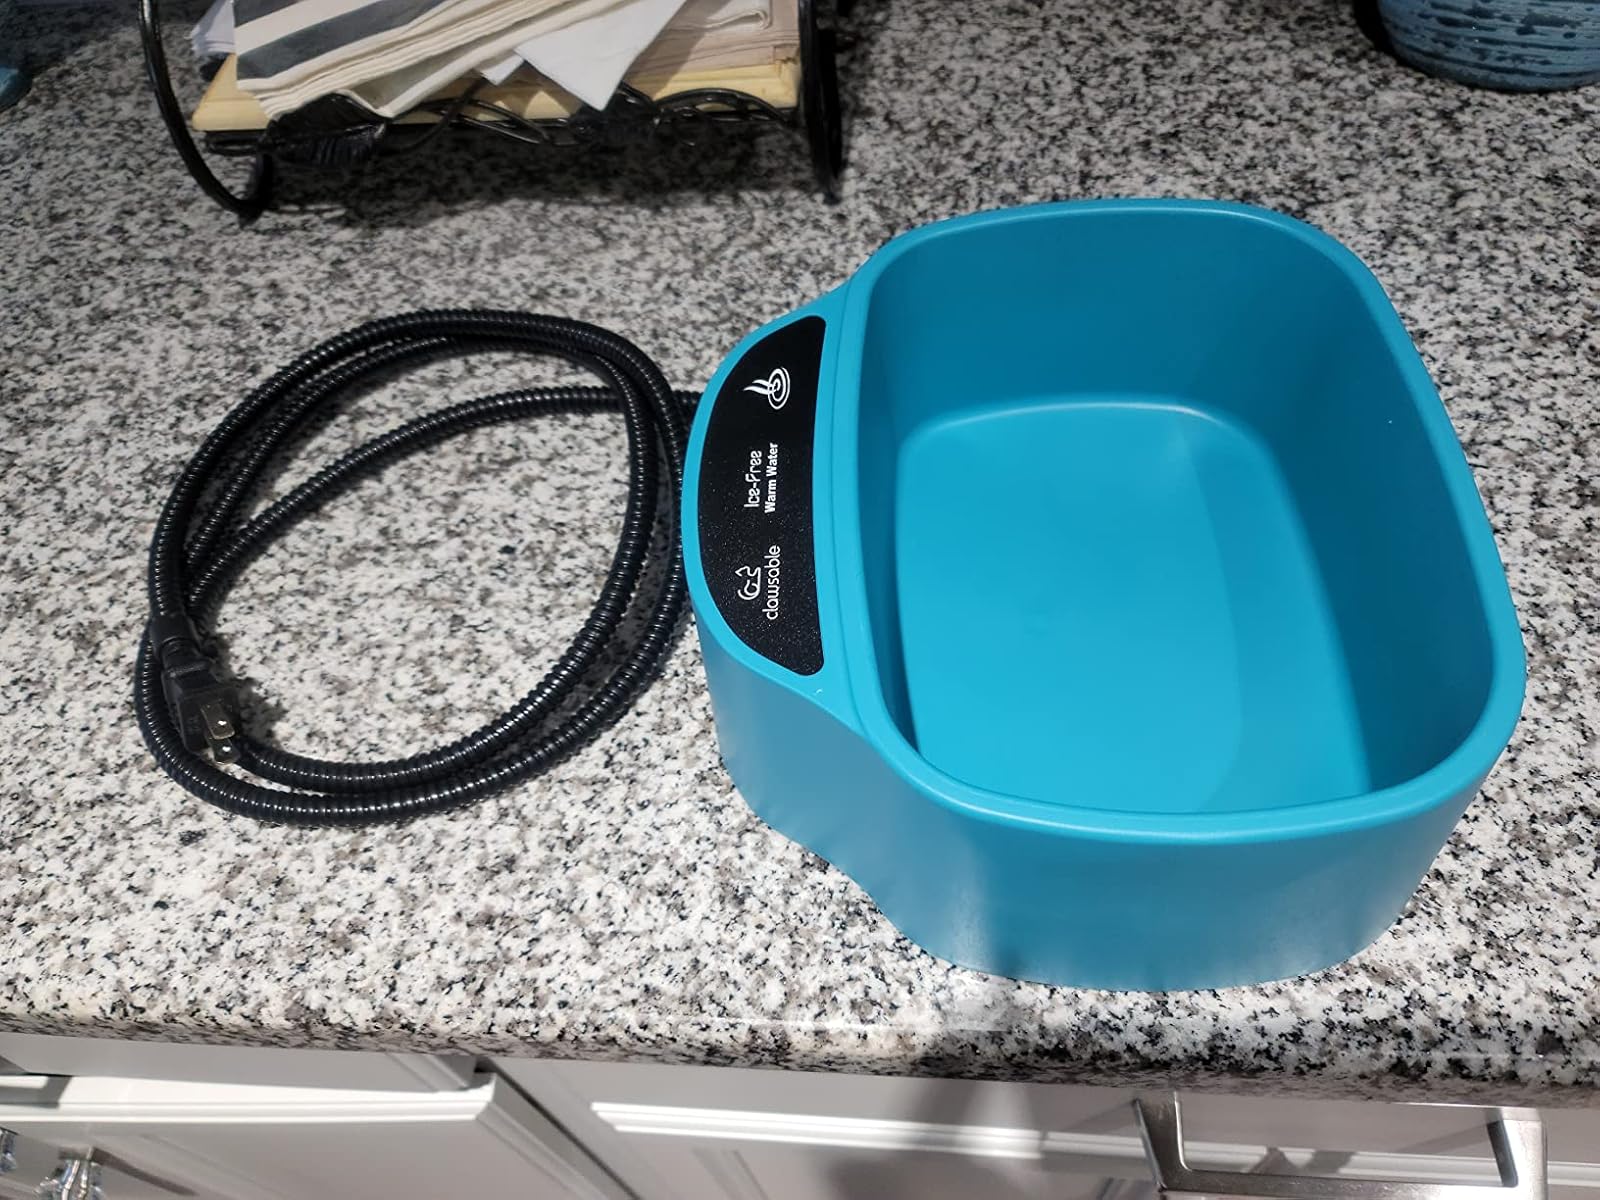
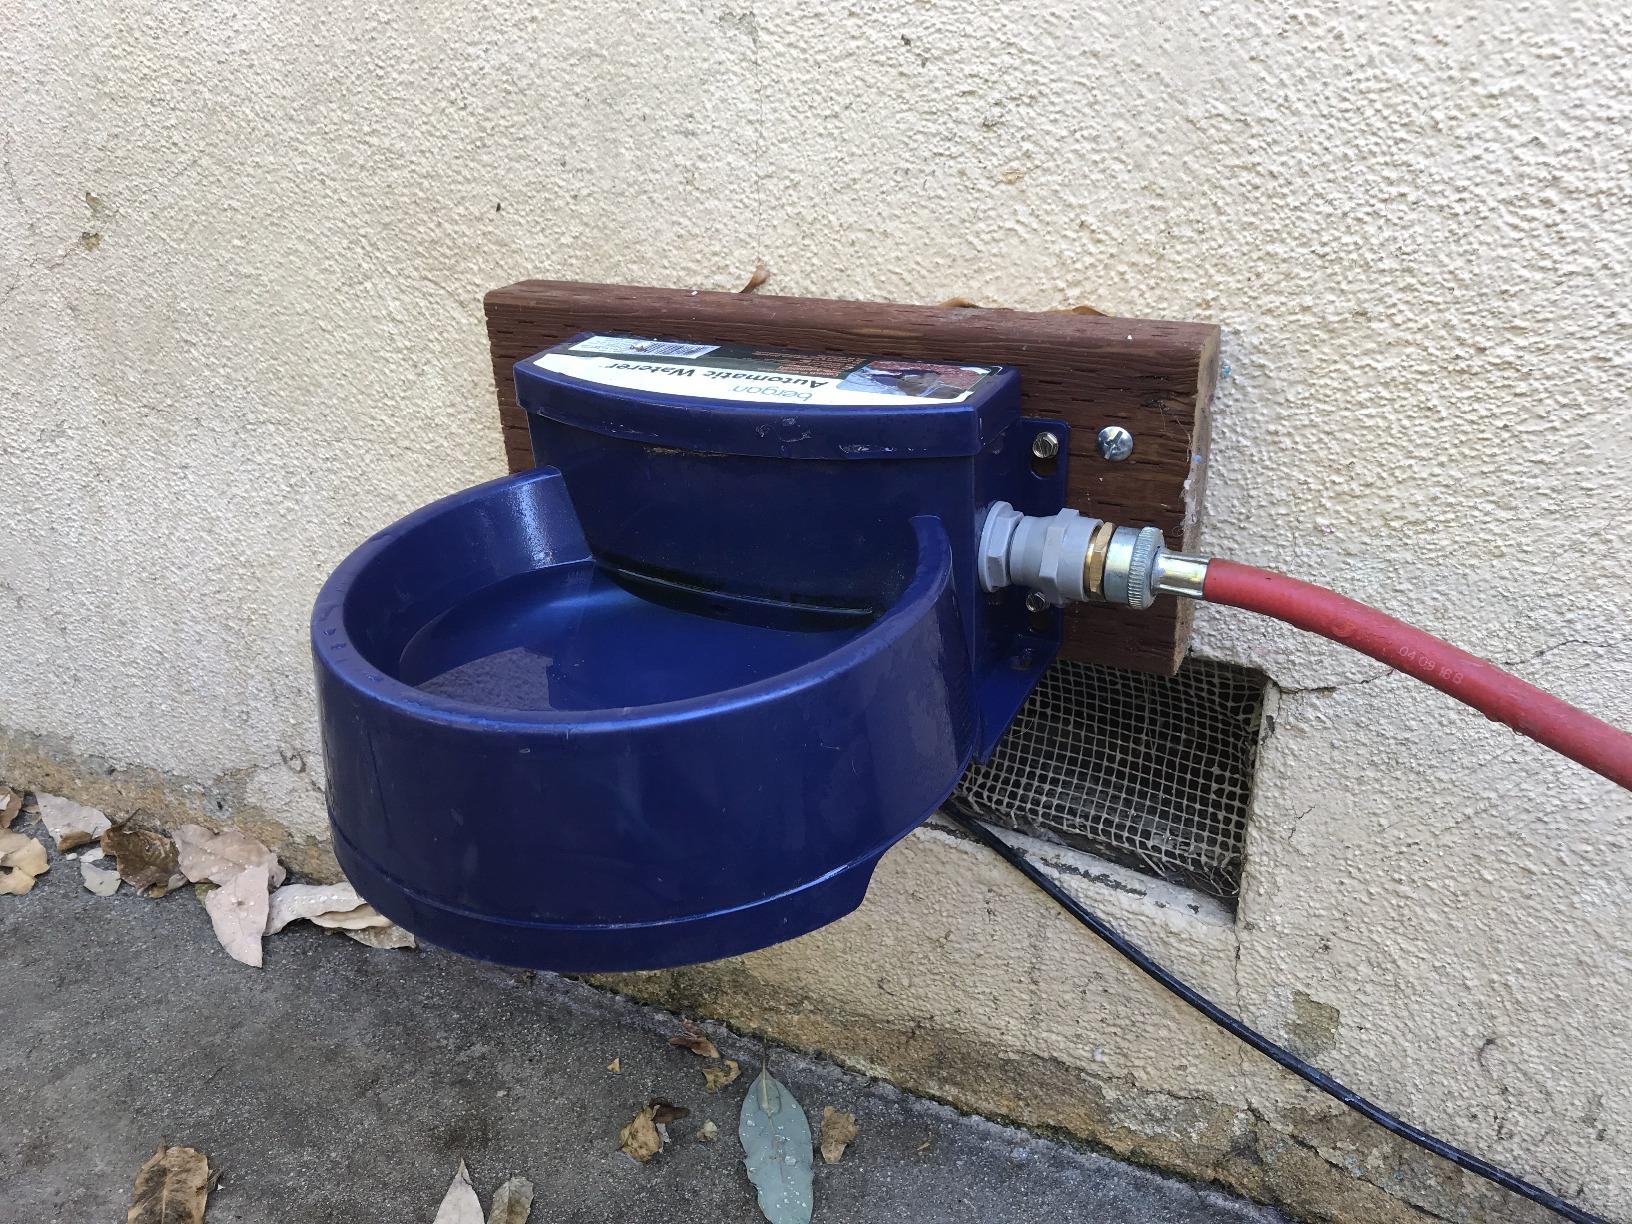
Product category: items_bowl
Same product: no